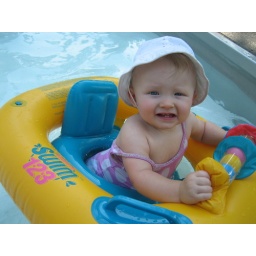
Big girl in the water